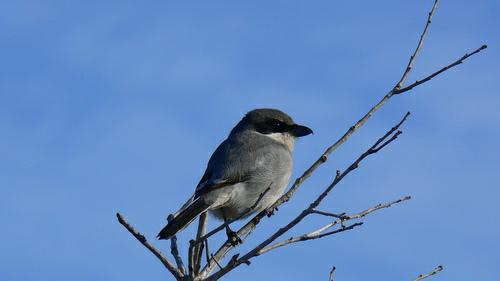
A photo of a gray kingbird